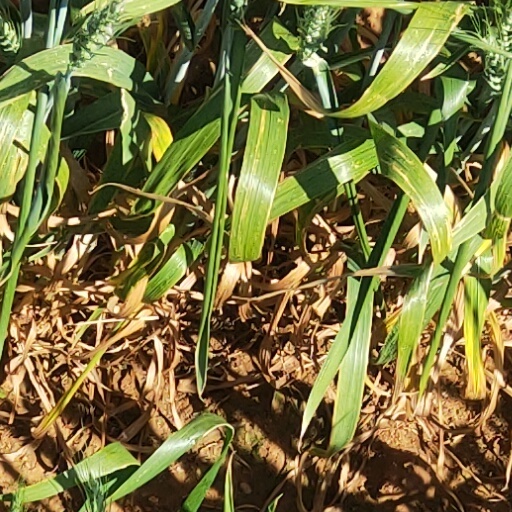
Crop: wheat